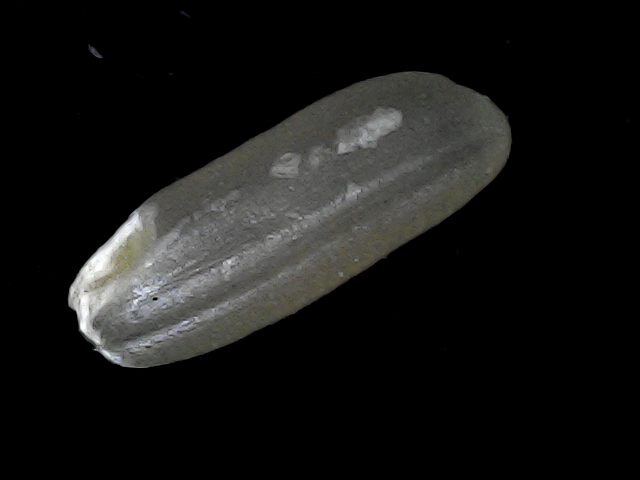
Rice variety: BD49